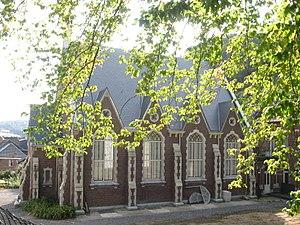
Nouveaux vitraux, surmontés des anciens médaillons, sur la façade Nord de l'église protestante de Spa
L’église protestante de Spa, située rue Brixhe, est un édifice religieux protestant, classé comme « bâtiment de grande valeur du centre ancien » de la ville de Spa, dans la province de Liège.